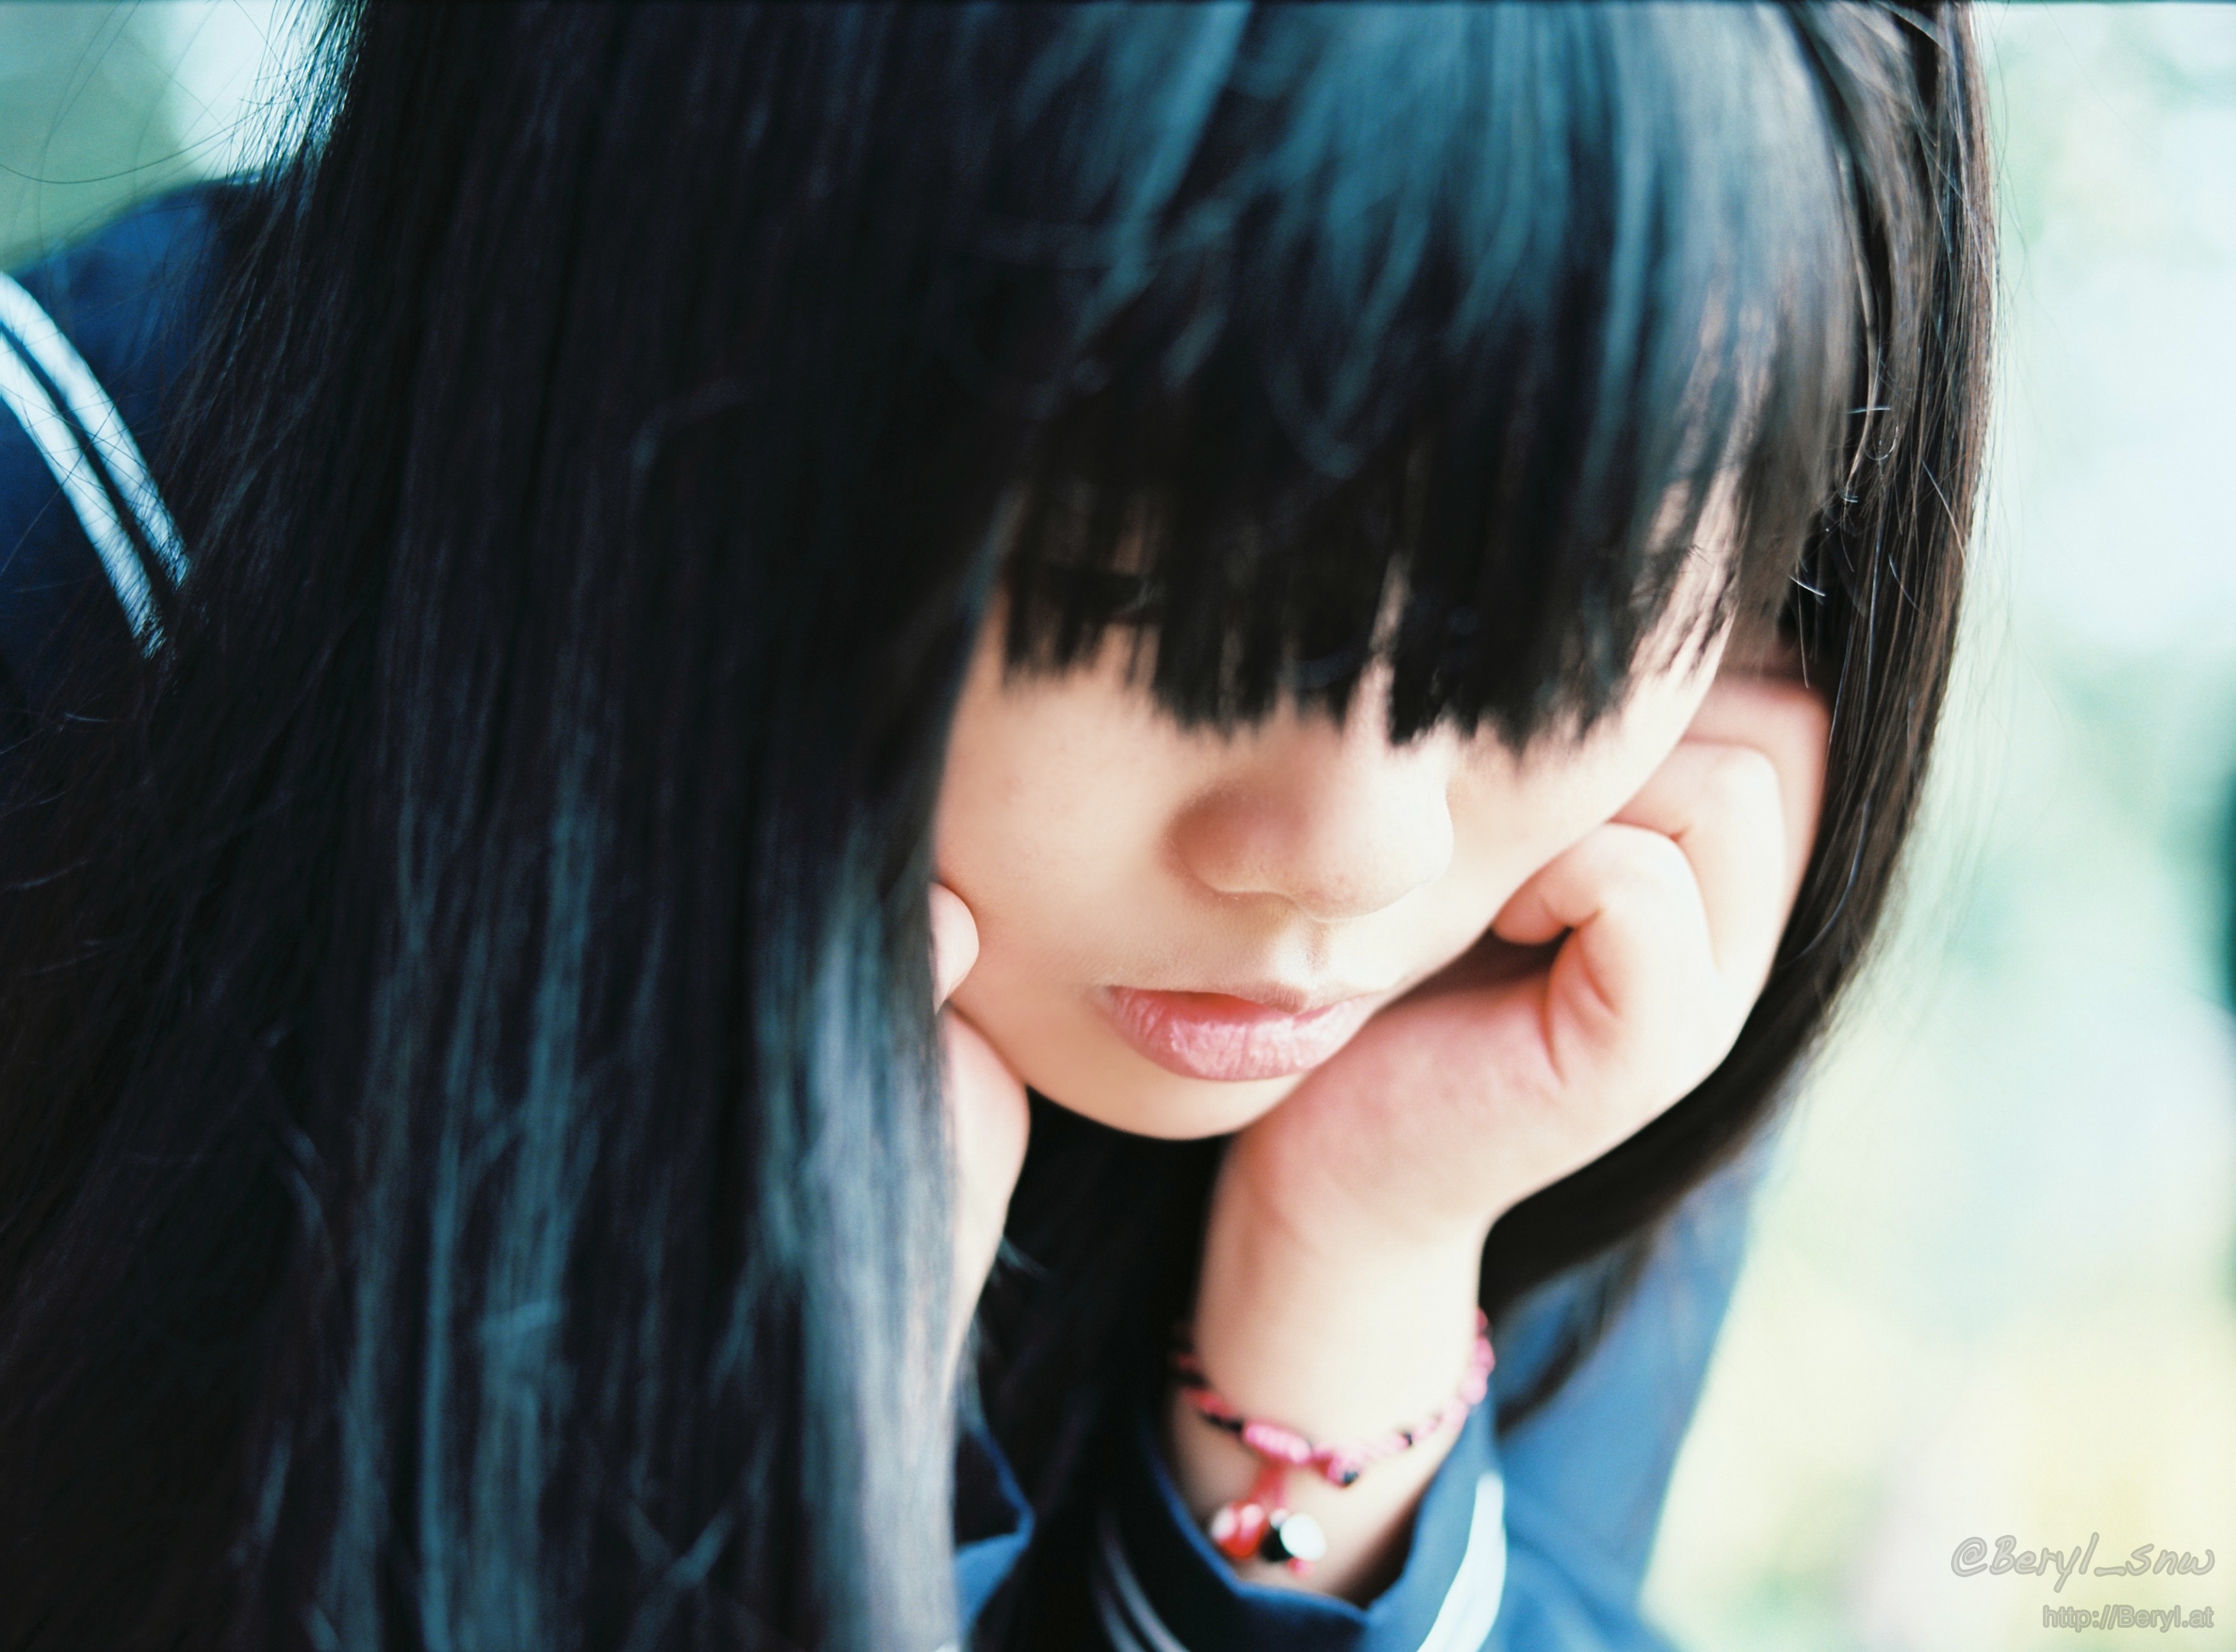
hand, person, winter, bokeh, girl, hair, white, camera, photography, cute, film, portrait, model, youth, color, park, child, blue, black, closeup, facial expression, hairstyle, smile, close up, trees, face, nose, f35, eye, glasses, darkblue, head, skin, beauty, uniform, canton, 100, school, 120, kodak, organ, 90mm, body, china, longhair, guangdong, socks, tights, pantyhose, schoolgirl, schooluniform, mamiya, mediumformat, sailor, teen, highschool, opaque, ektar, rb67, 6x45, emotion, interaction, portrait photography